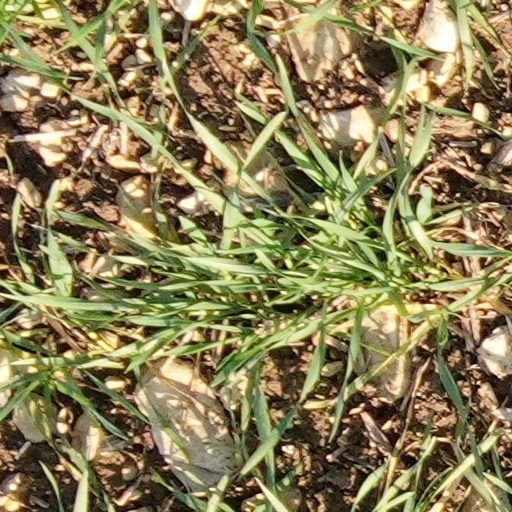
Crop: wheat